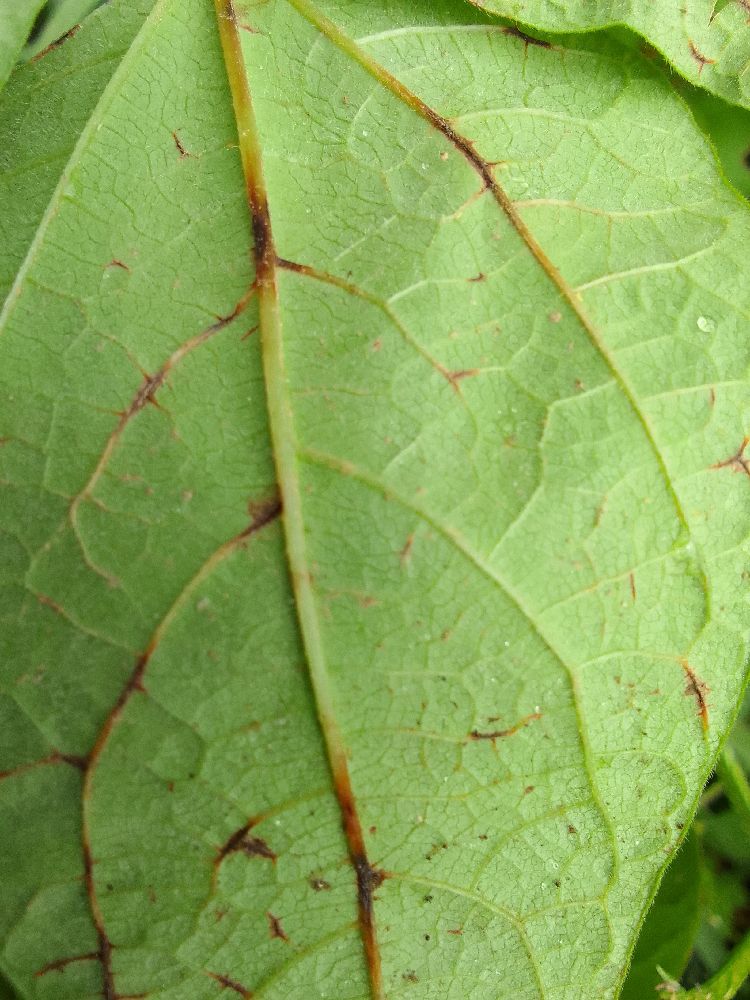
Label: anthracnose